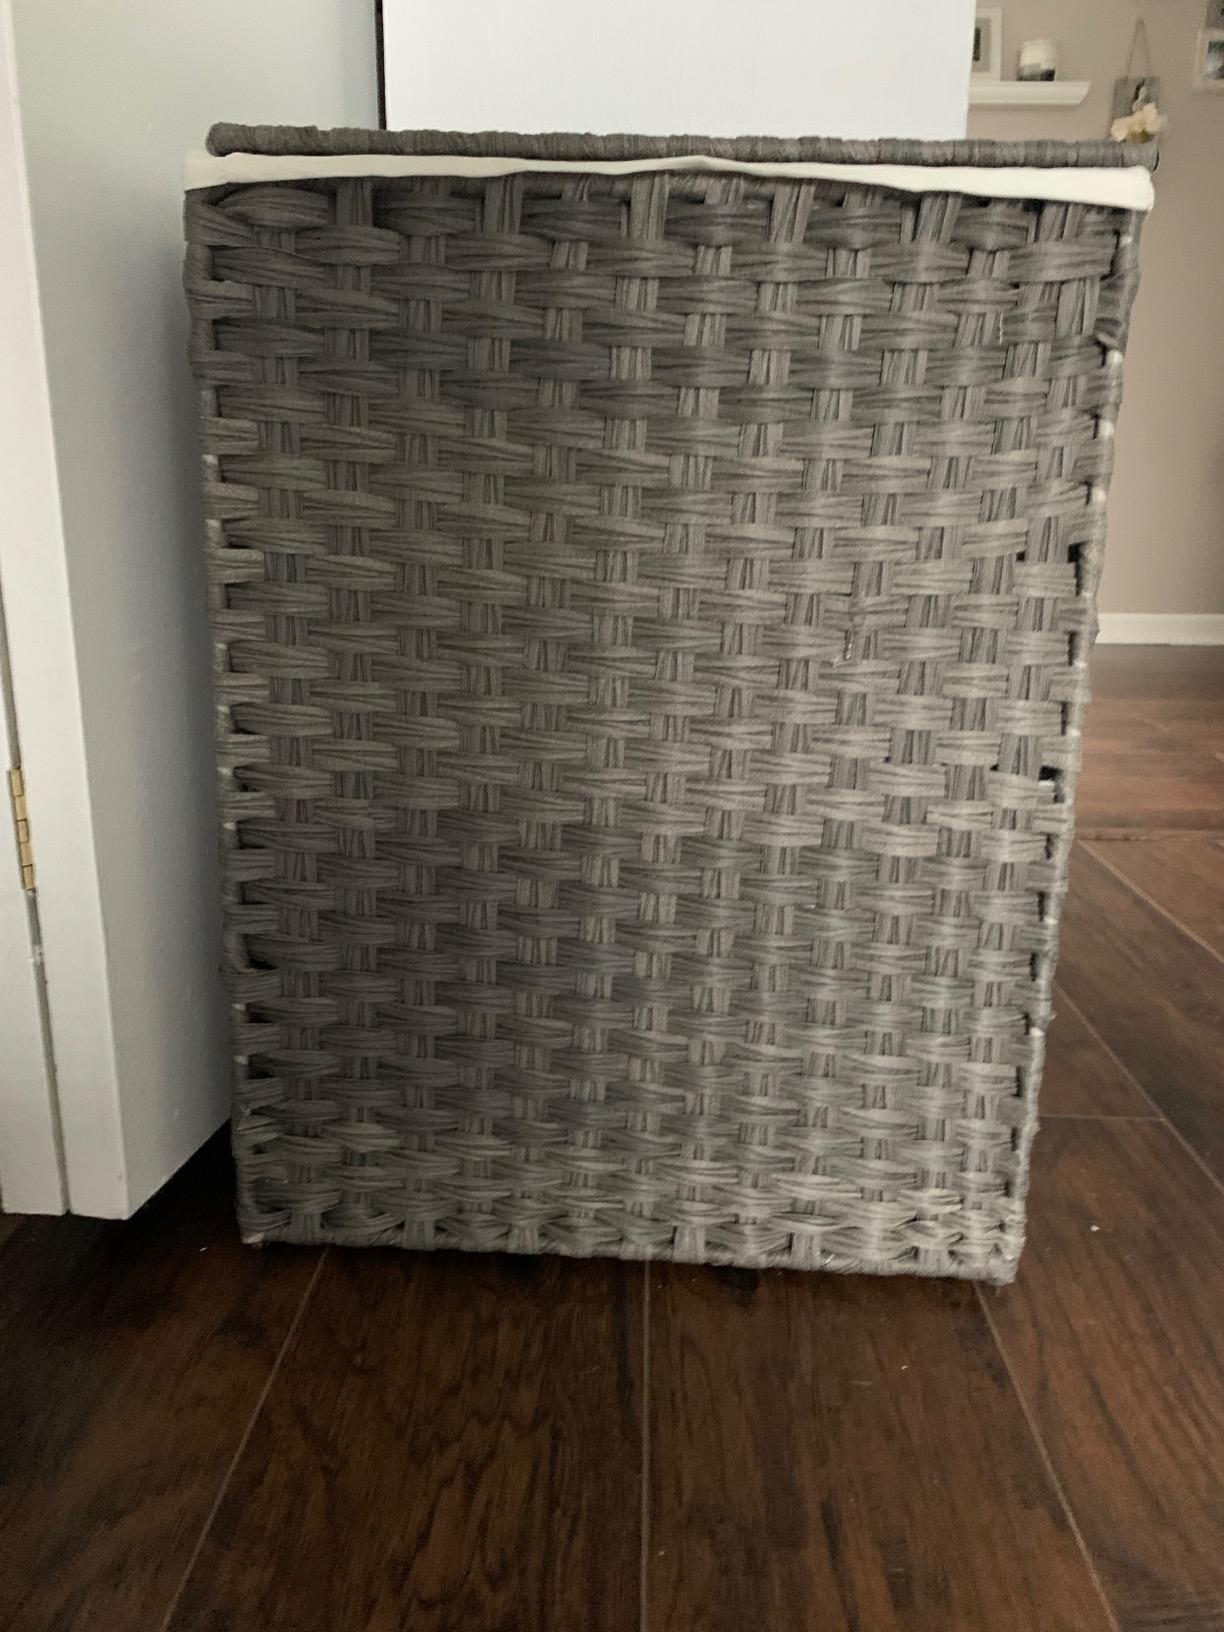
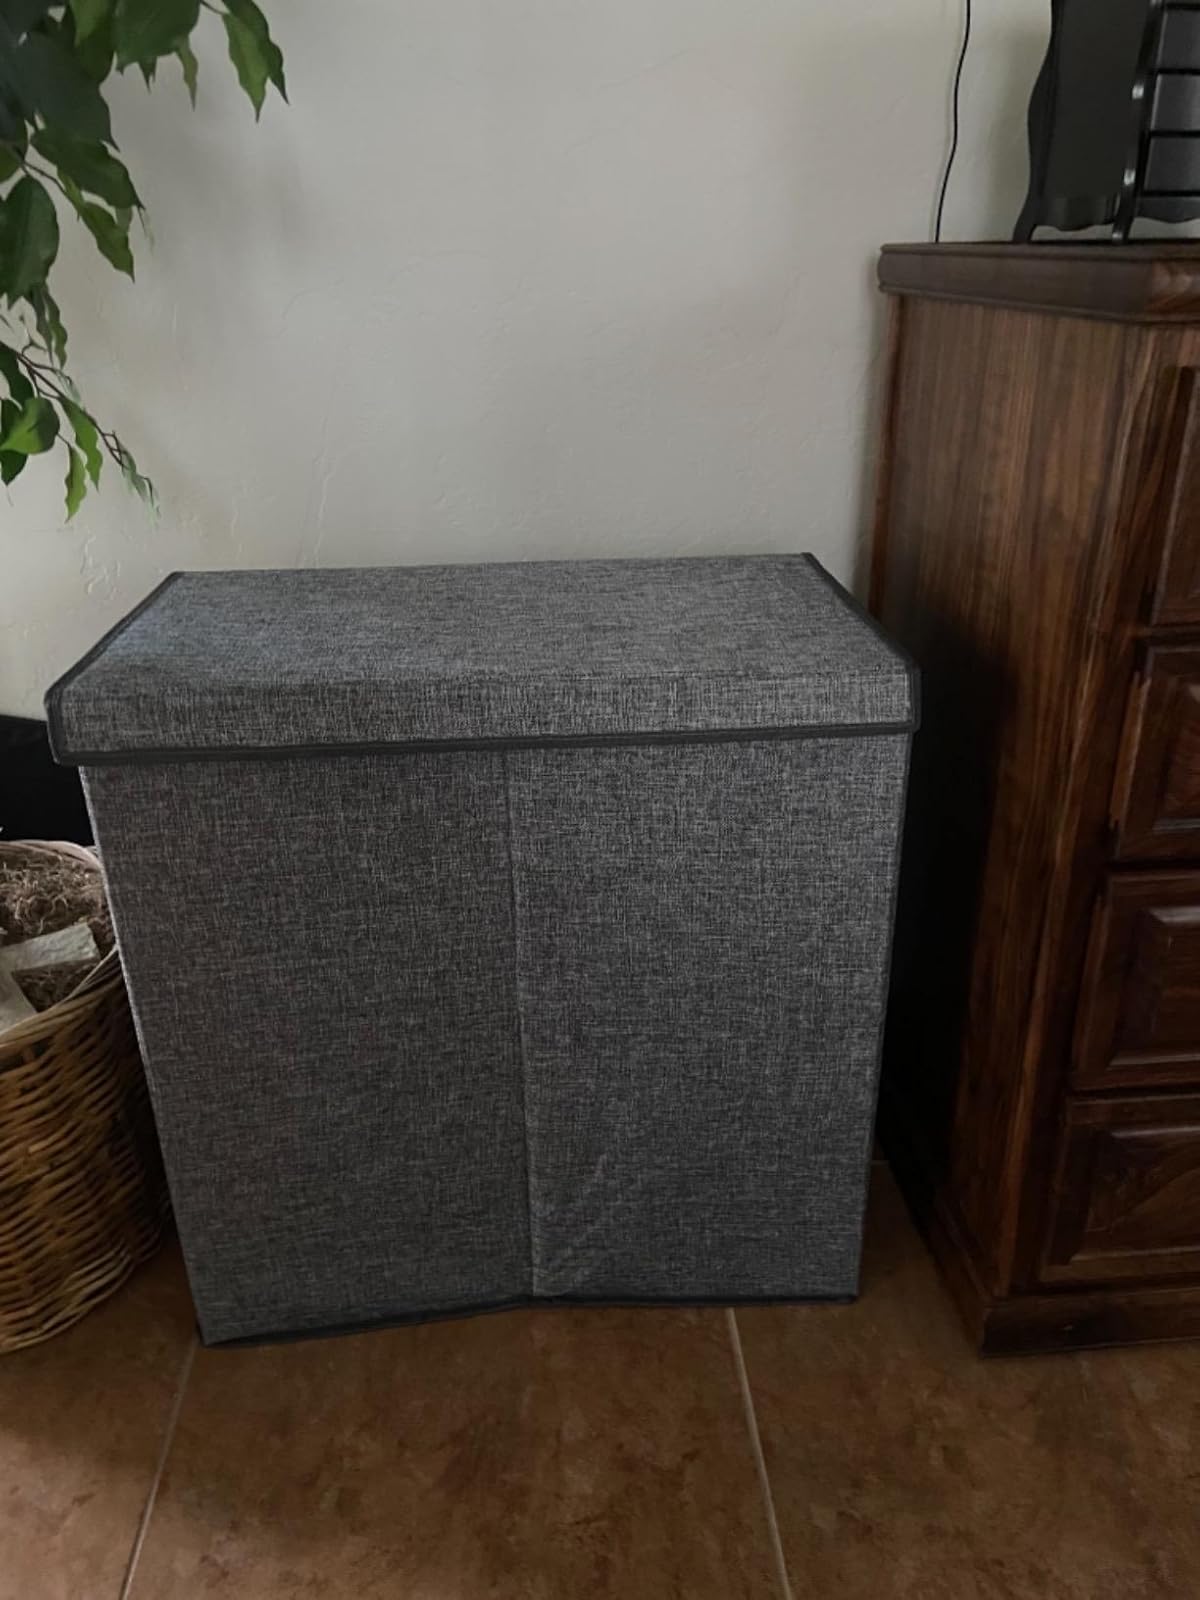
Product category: items_hamper
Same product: no